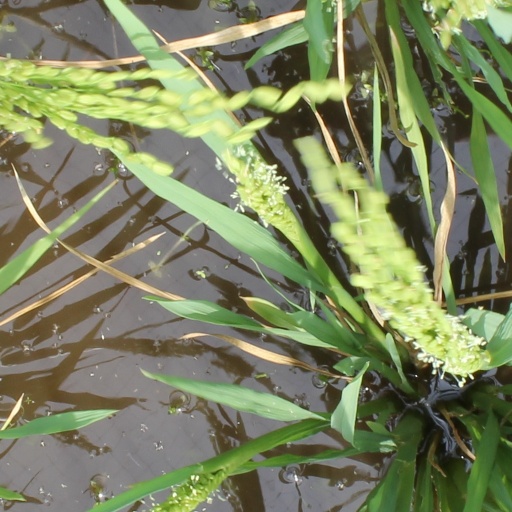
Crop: rice